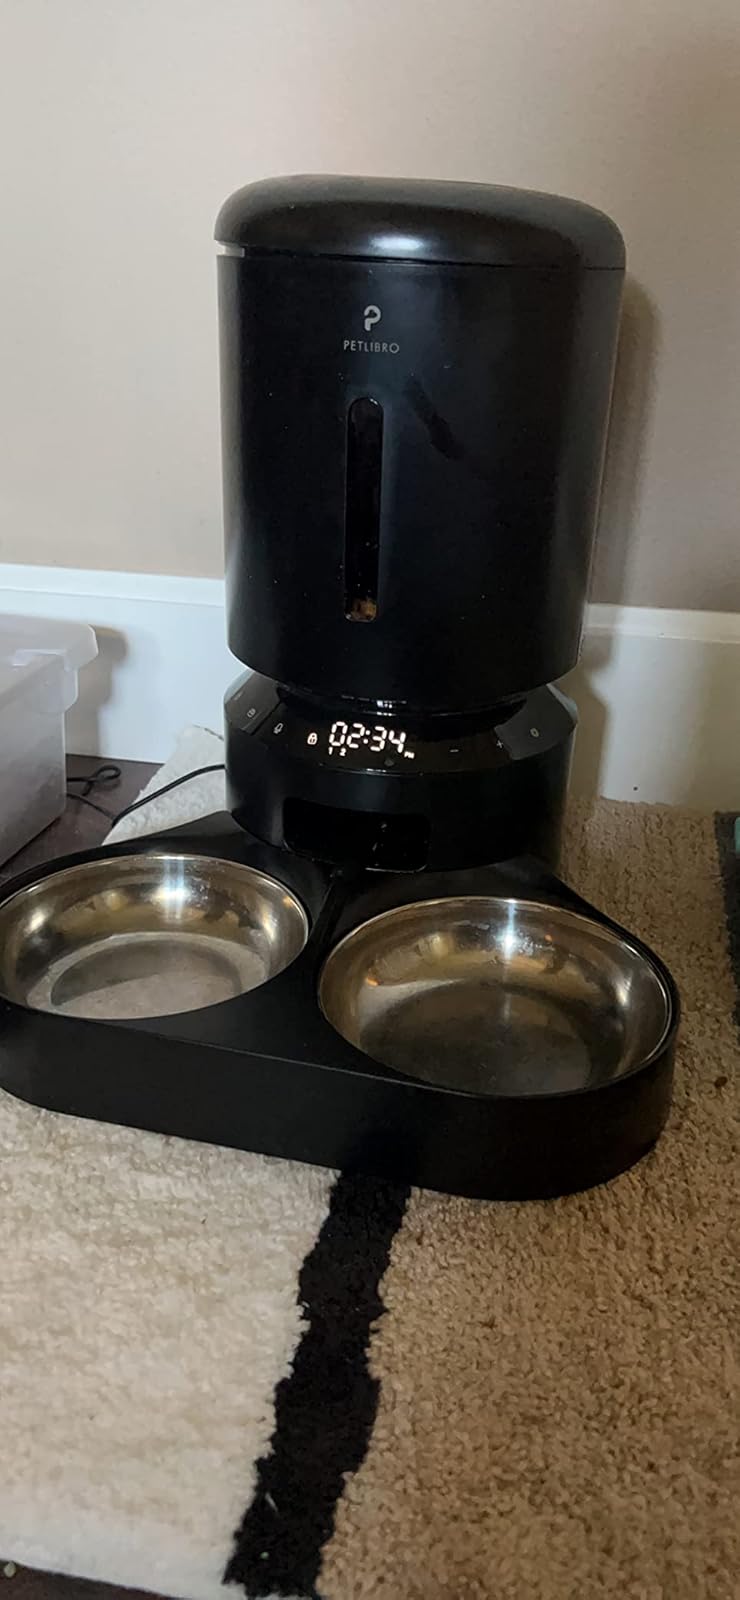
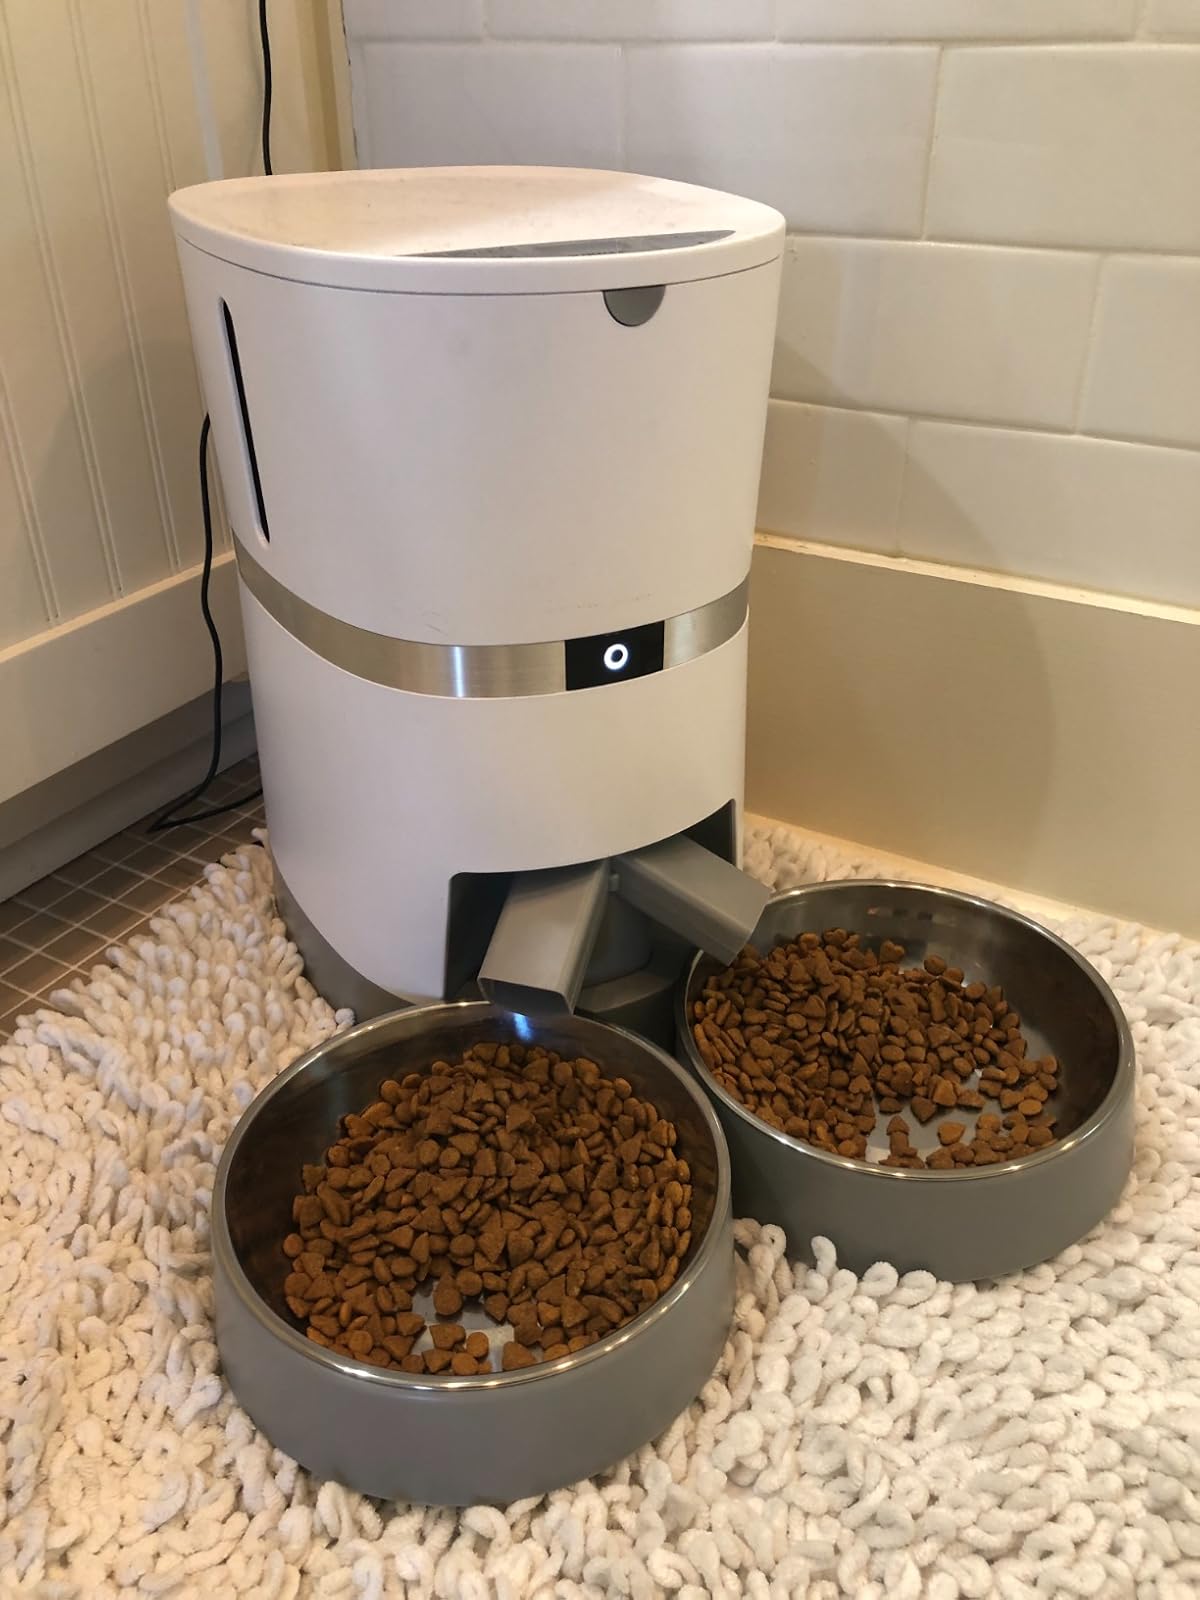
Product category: items_feeder
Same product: no